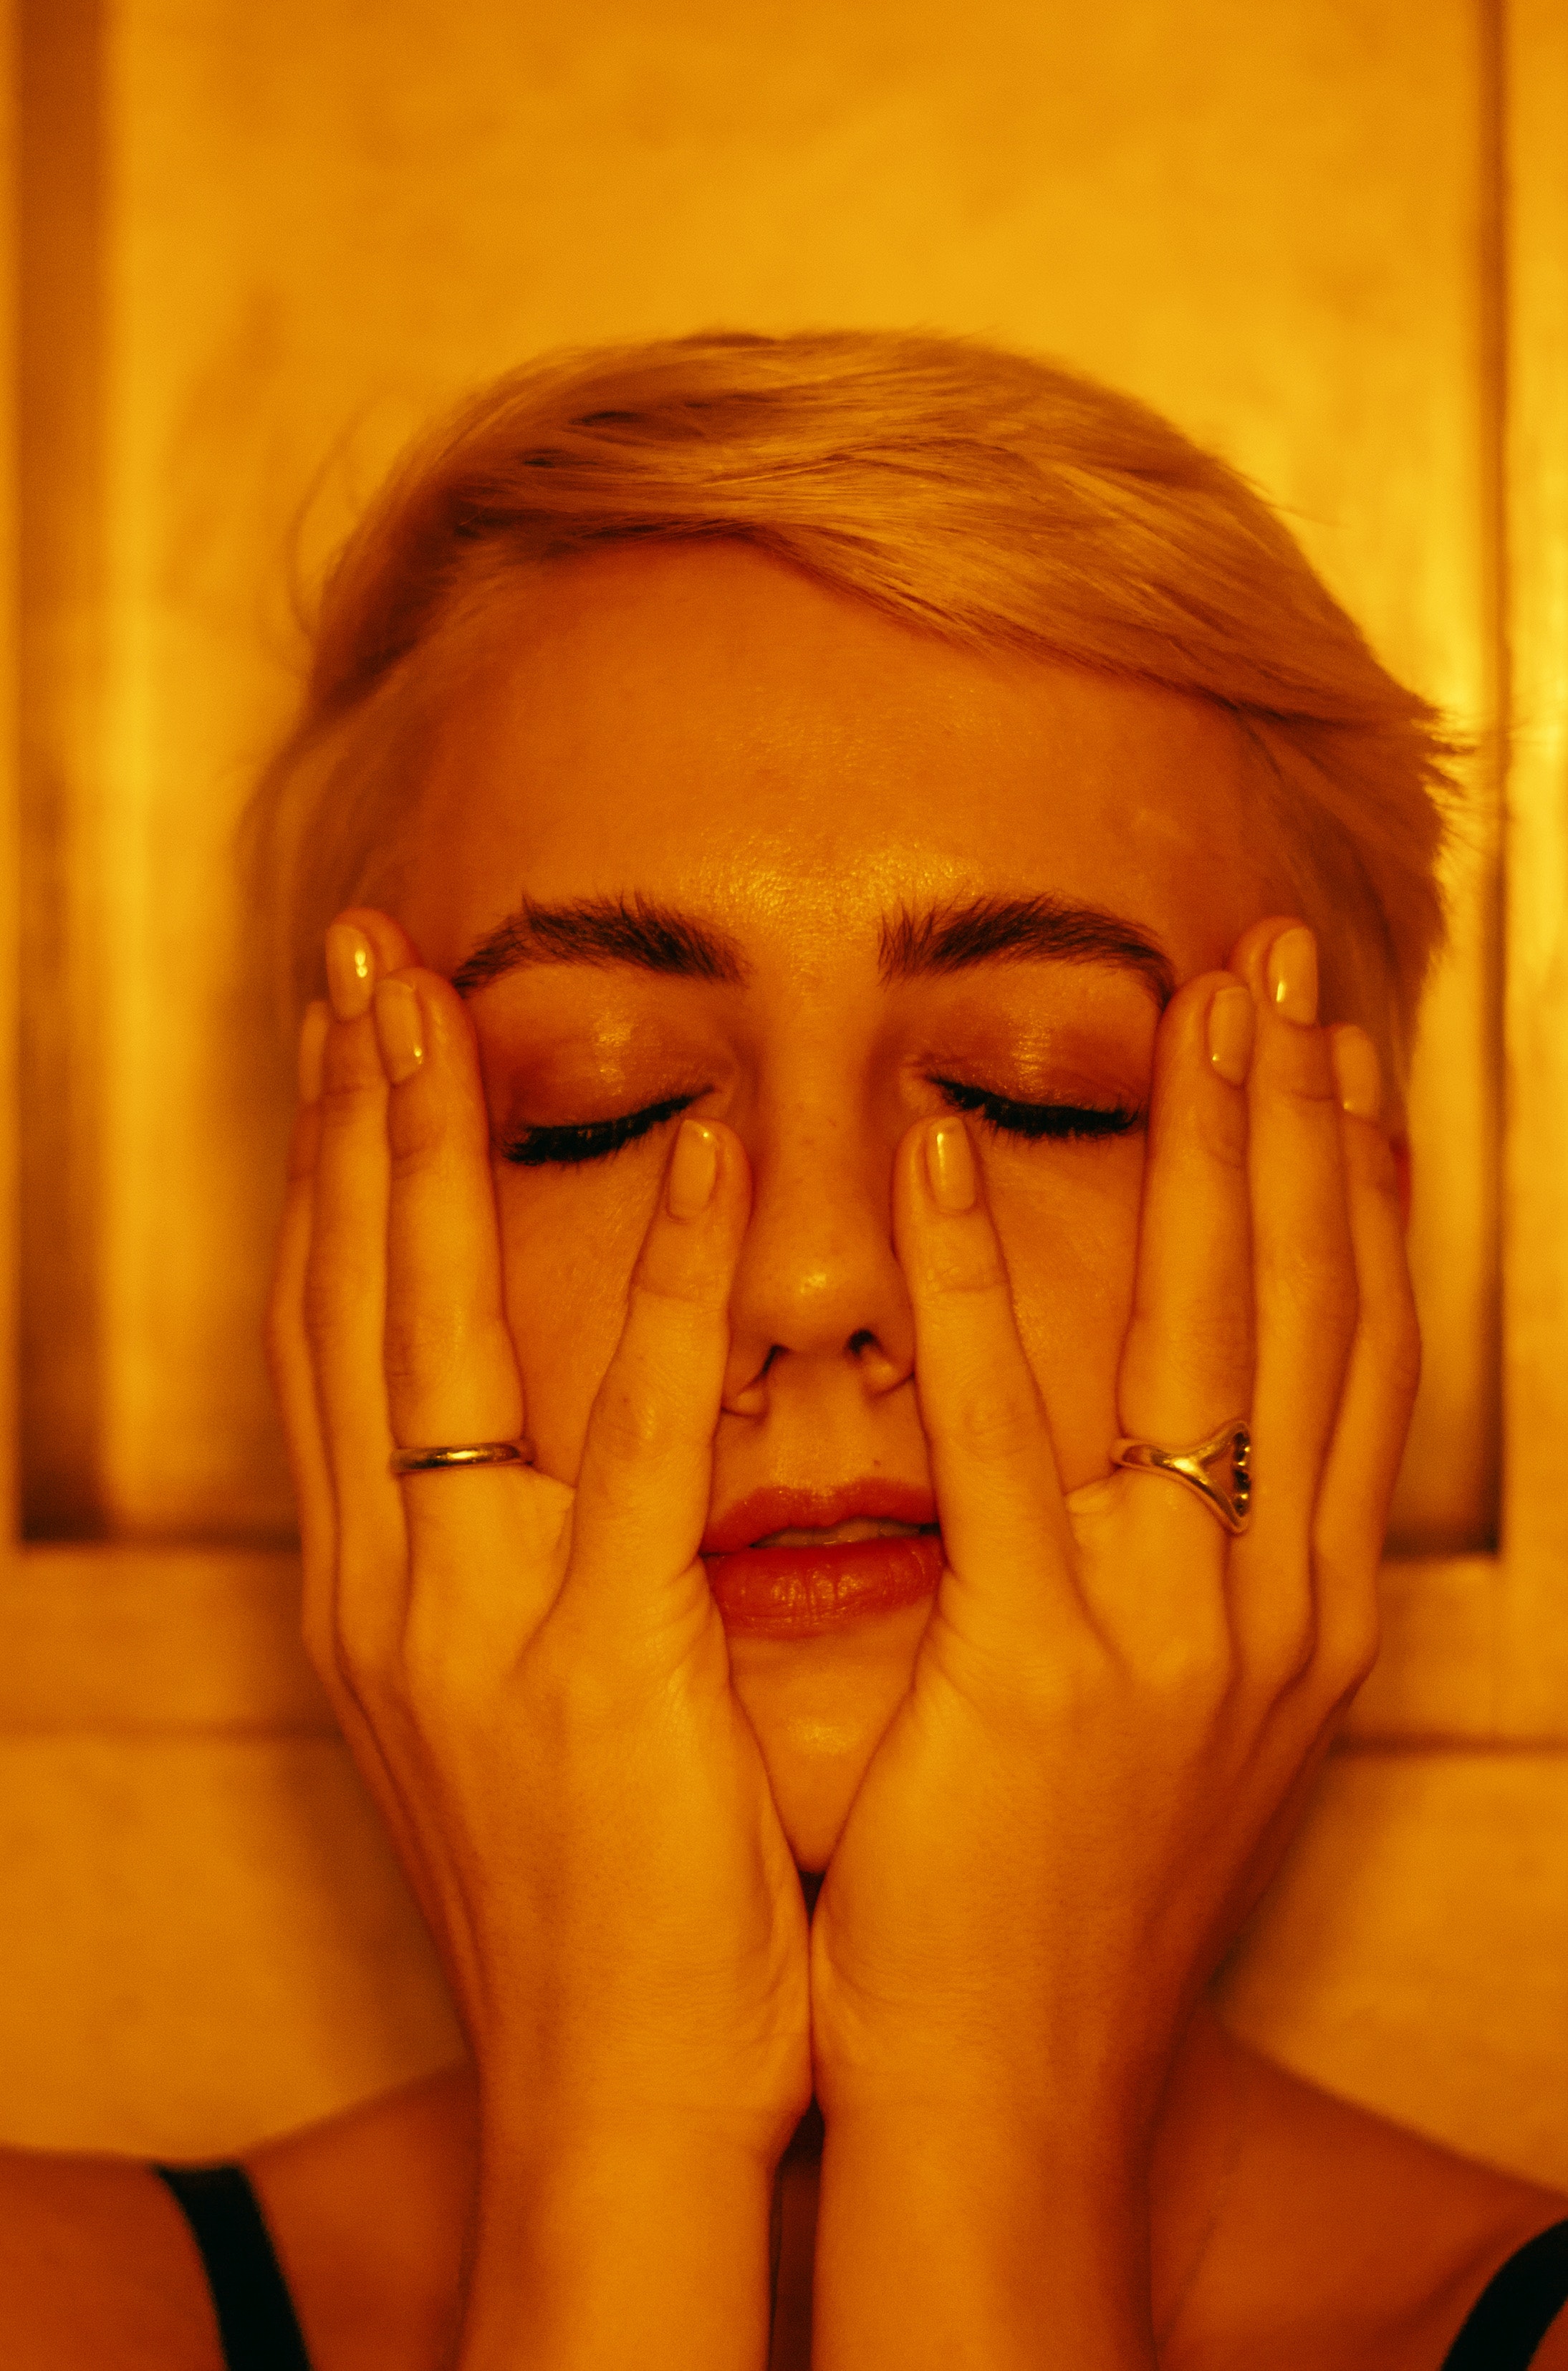
woman, forehead, nose, cheek, skin, lip, chin, hand, shoulder, eyebrow, mouth, eyelash, neck, jaw, ear, happy, wood, gesture, finger, nail, thumb, wrist, wrinkle, fun, electric blue, blond, jewellery, eyewear, peach, flesh, symmetry, portrait, fashion accessory, human leg, facial hair, portrait photography, child